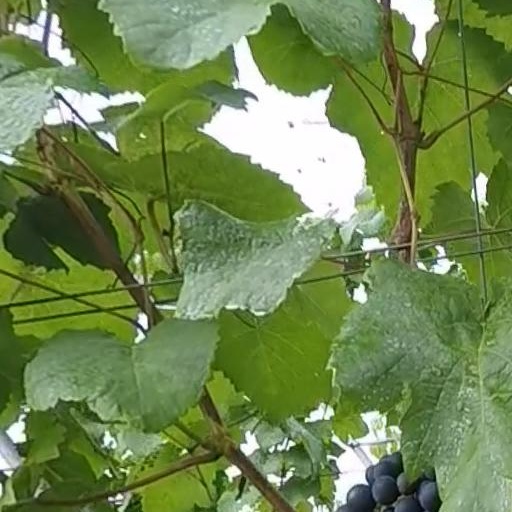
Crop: grape